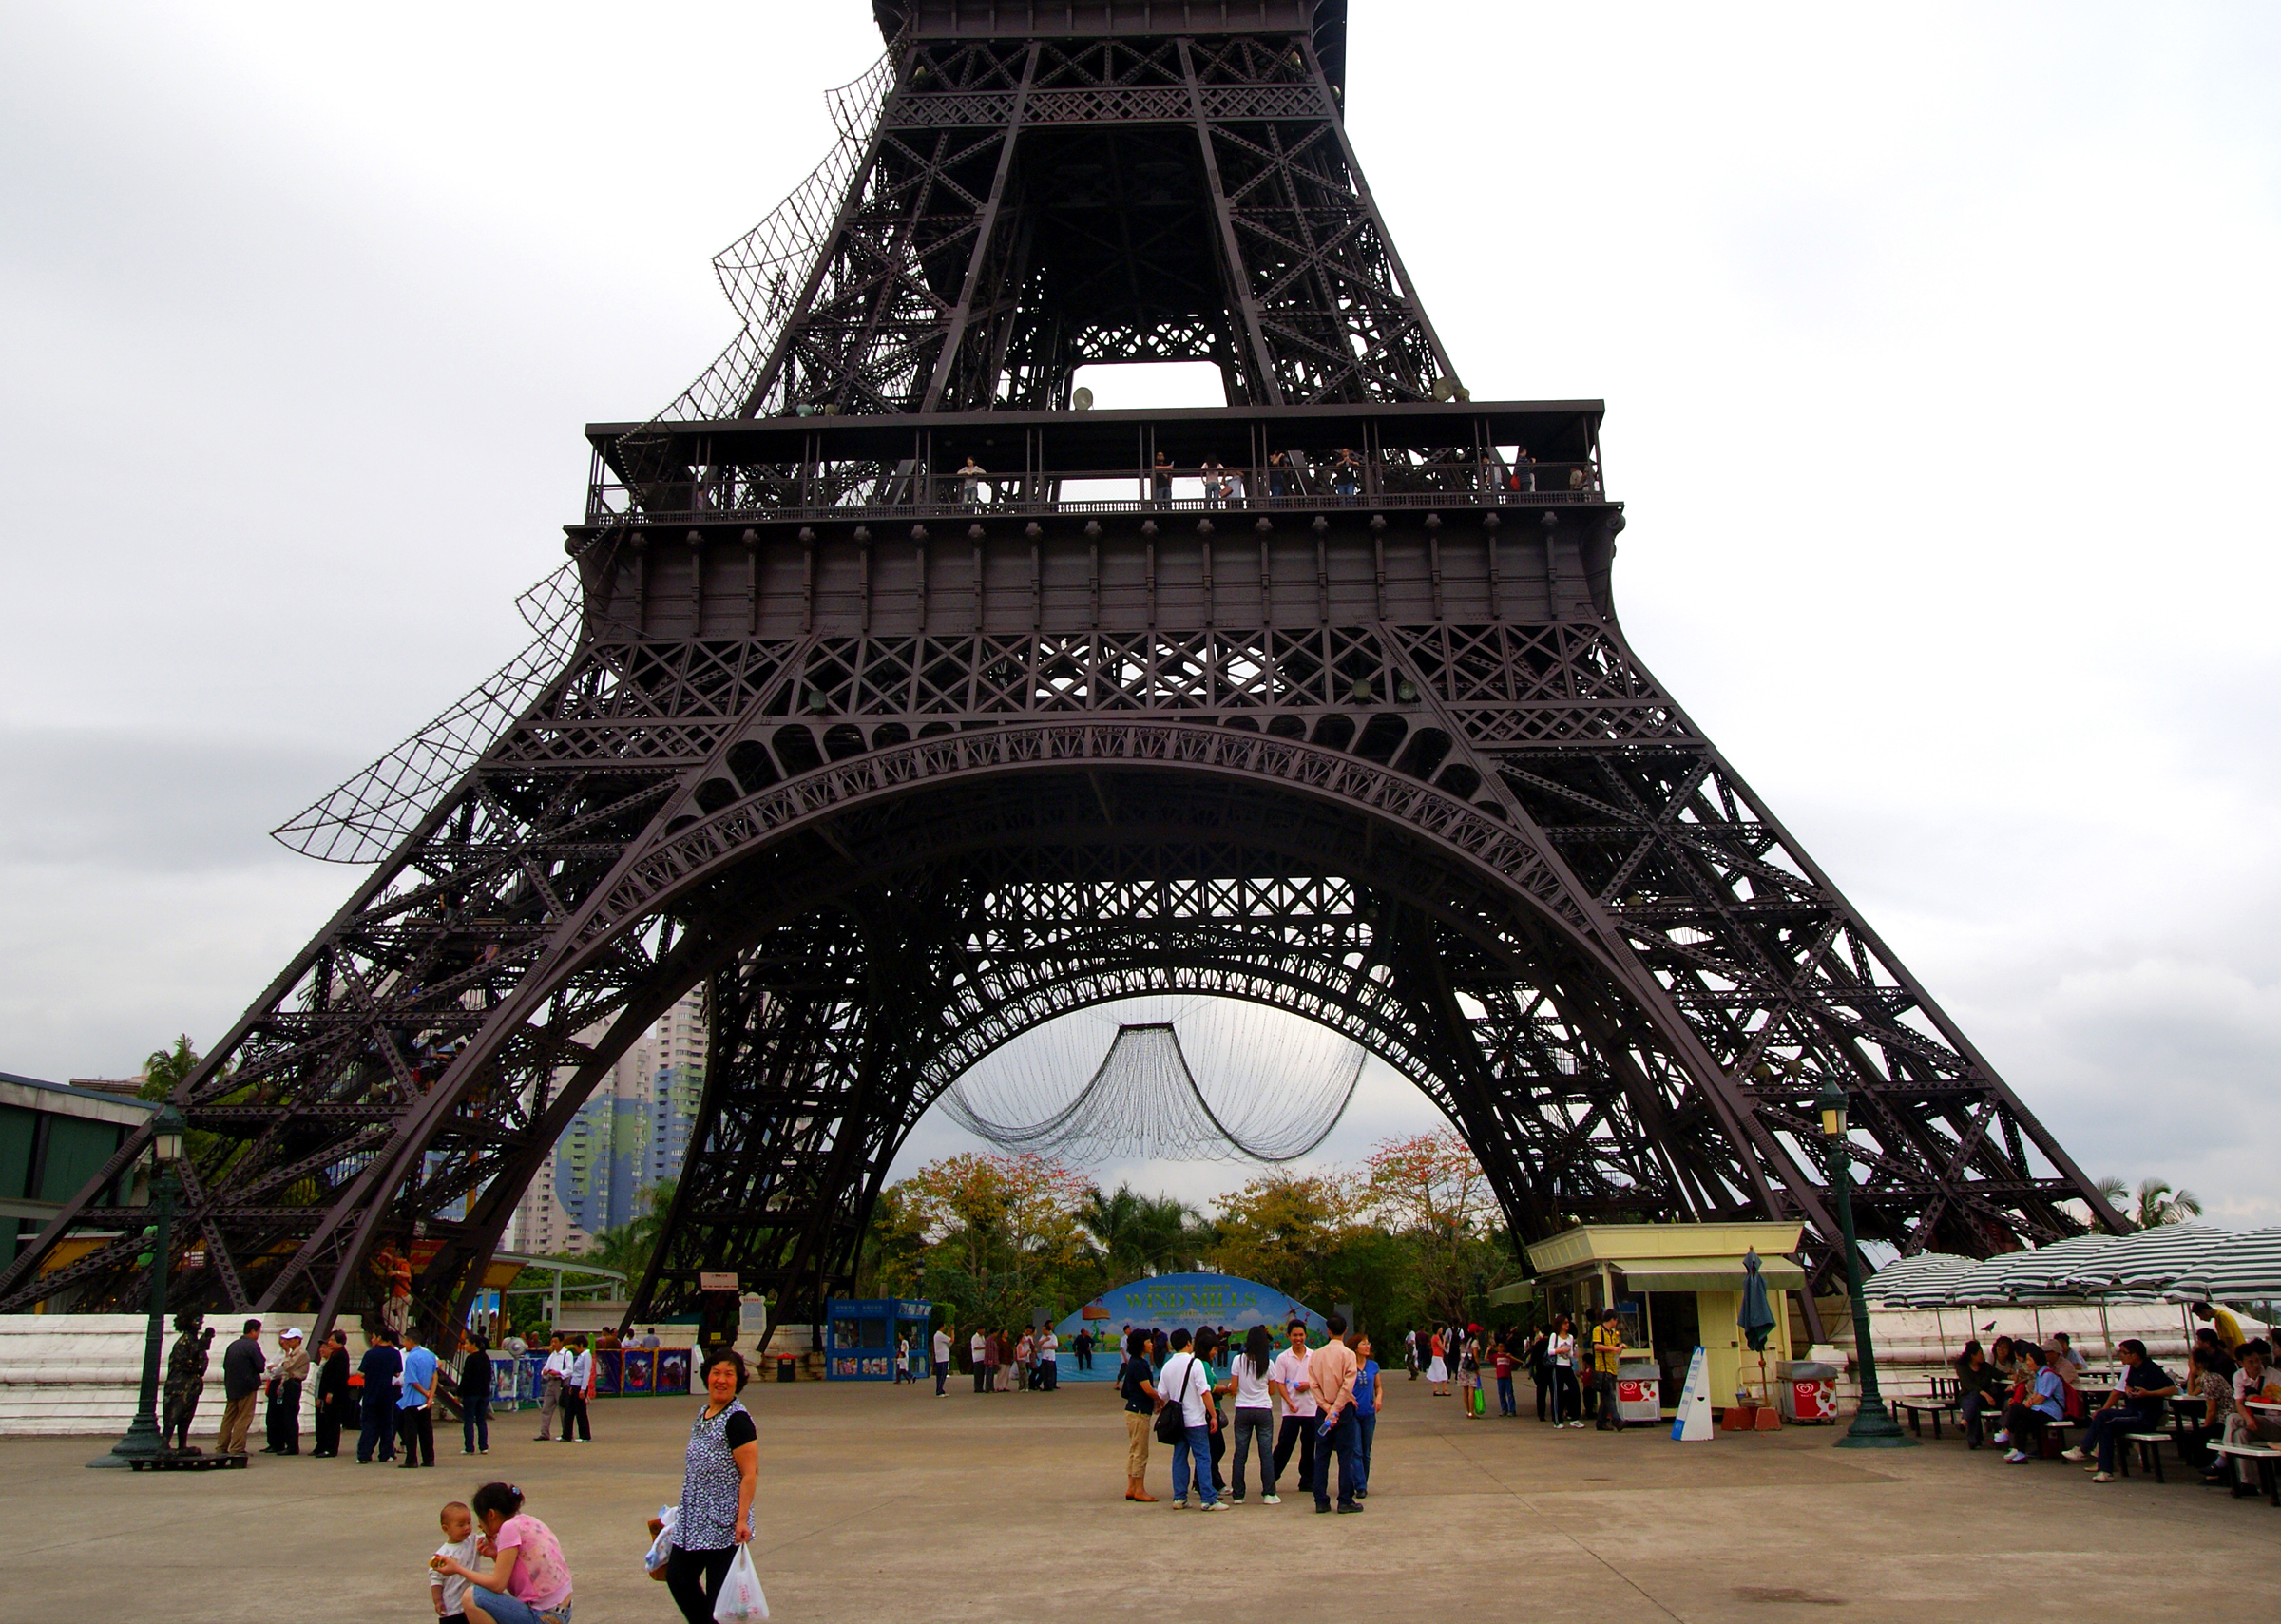
street, city, chinese, tower, landmark, publicdomain, temple, shrine, chine, themeparks, guangdong, baoan, shenzhenchina, eiffeltowershenzhen